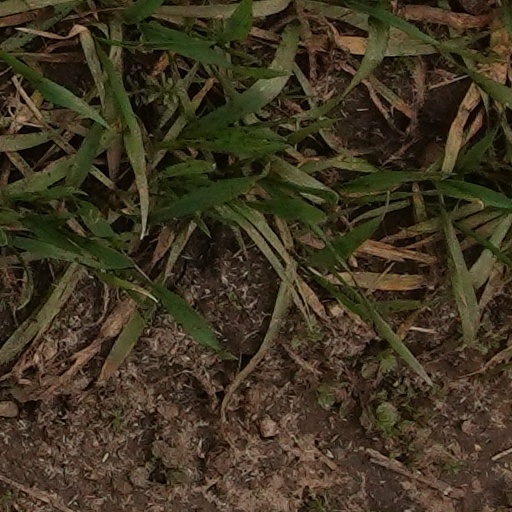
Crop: wheat